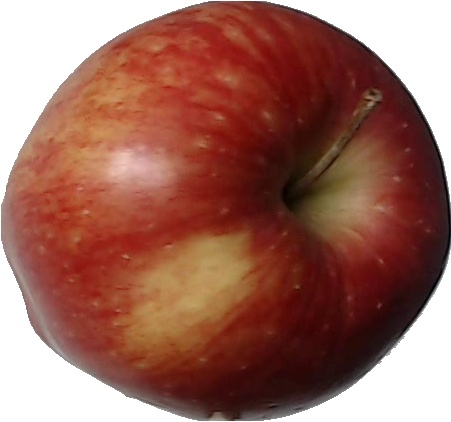
Label: apple_red_1